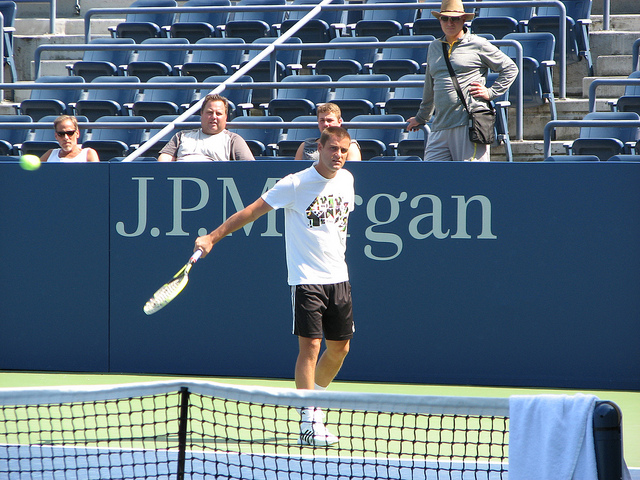
vận động viên tennis đang thi đấu tennis trước đám đông quan sát